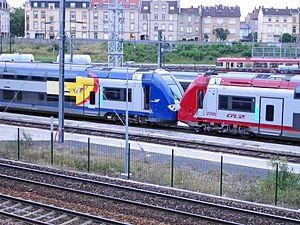
Rames françaises et luxembourgeoises couplées en France
Le TER 2N NG est une rame automotrice électrique à deux niveaux issue du type Coradia Duplex d'Alstom et conçue pour le service TER en France. La première commande de la SNCF, diligentée par les régions, a été lancée en 2000, la dernière en 2009, pour des livraisons qui se sont étalées de 2004 à 2010.
La Société nationale des chemins de fer luxembourgeois est l'entreprise ferroviaire publique luxembourgeoise créée le 14 mai 1946. Elle est présente dans le domaine du transport de voyageurs, du transport de marchandises, et réalise la gestion et l'exploitation du réseau ferré du Luxembourg, du funiculaire Pfaffenthal-Kirchberg, de lignes d'autobus pour le compte du Régime général des transports routiers et d'un service d'autopartage nommé Flex.